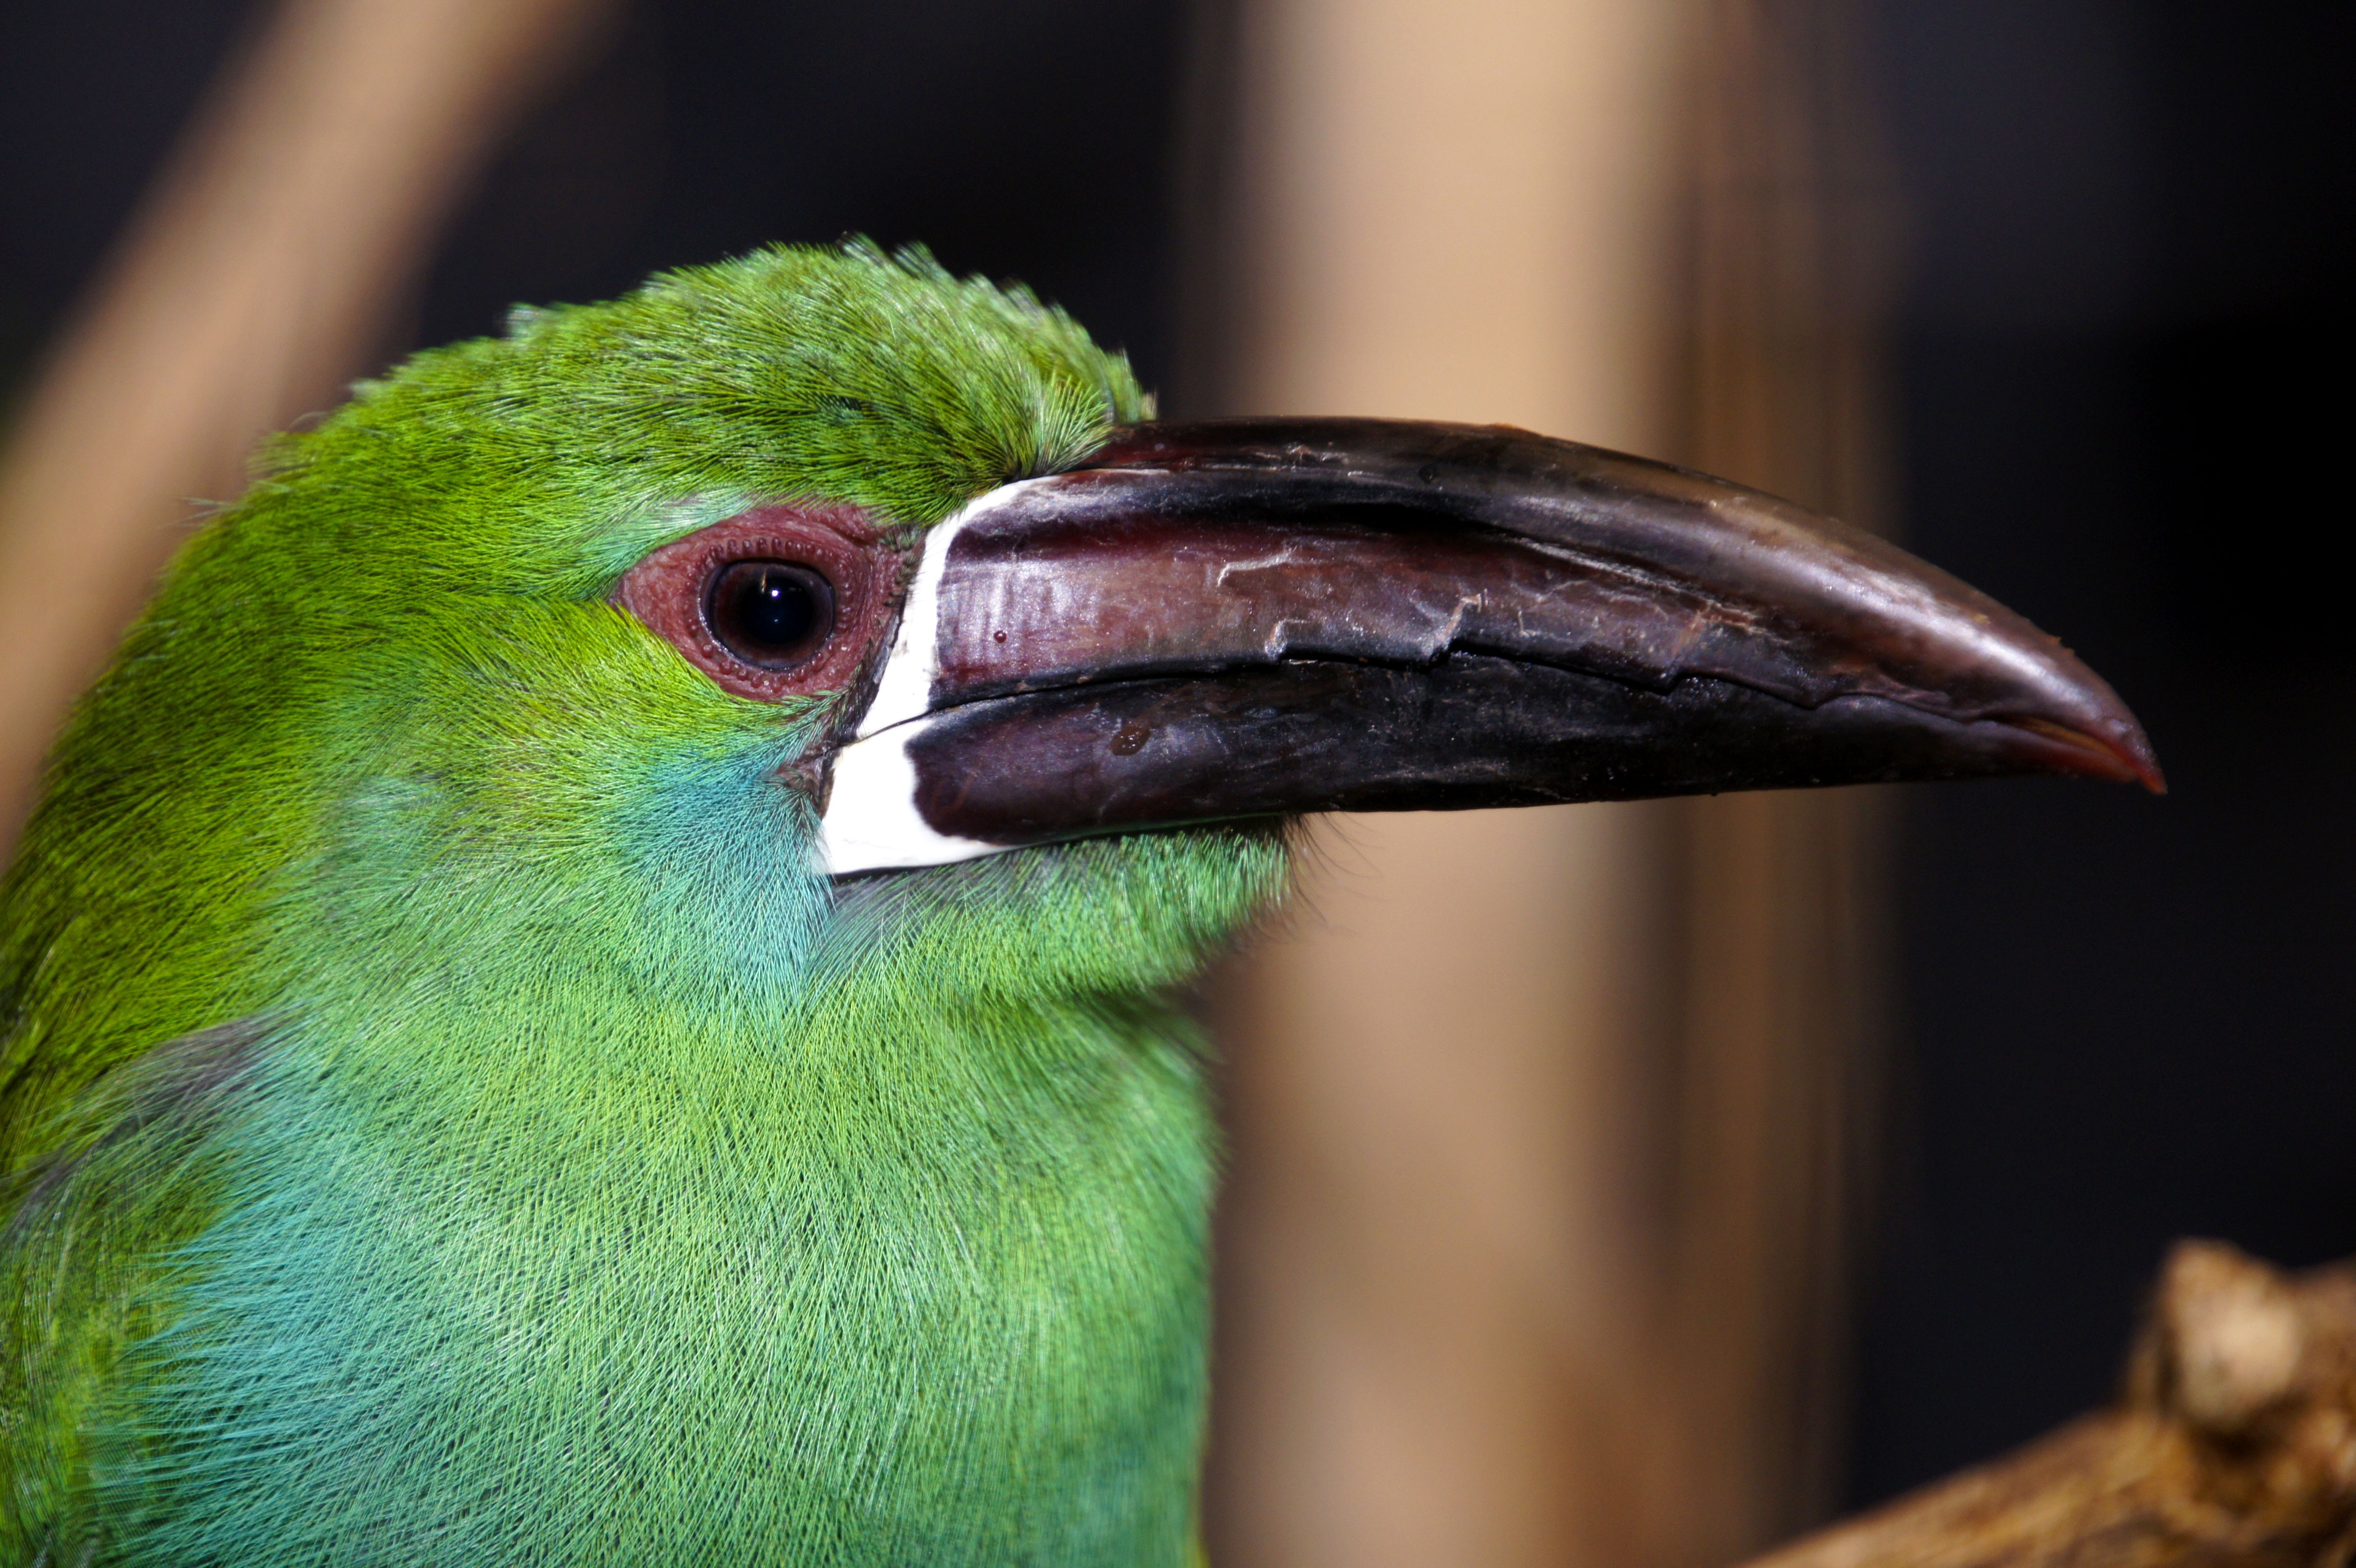
nature, bird, wildlife, zoo, green, beak, color, colorful, fauna, plumage, close up, ornithology, colors, feathers, eye, animals, vertebrate, exotic, macro photography, exotic bird, green bird, bird head blue and green, perching bird